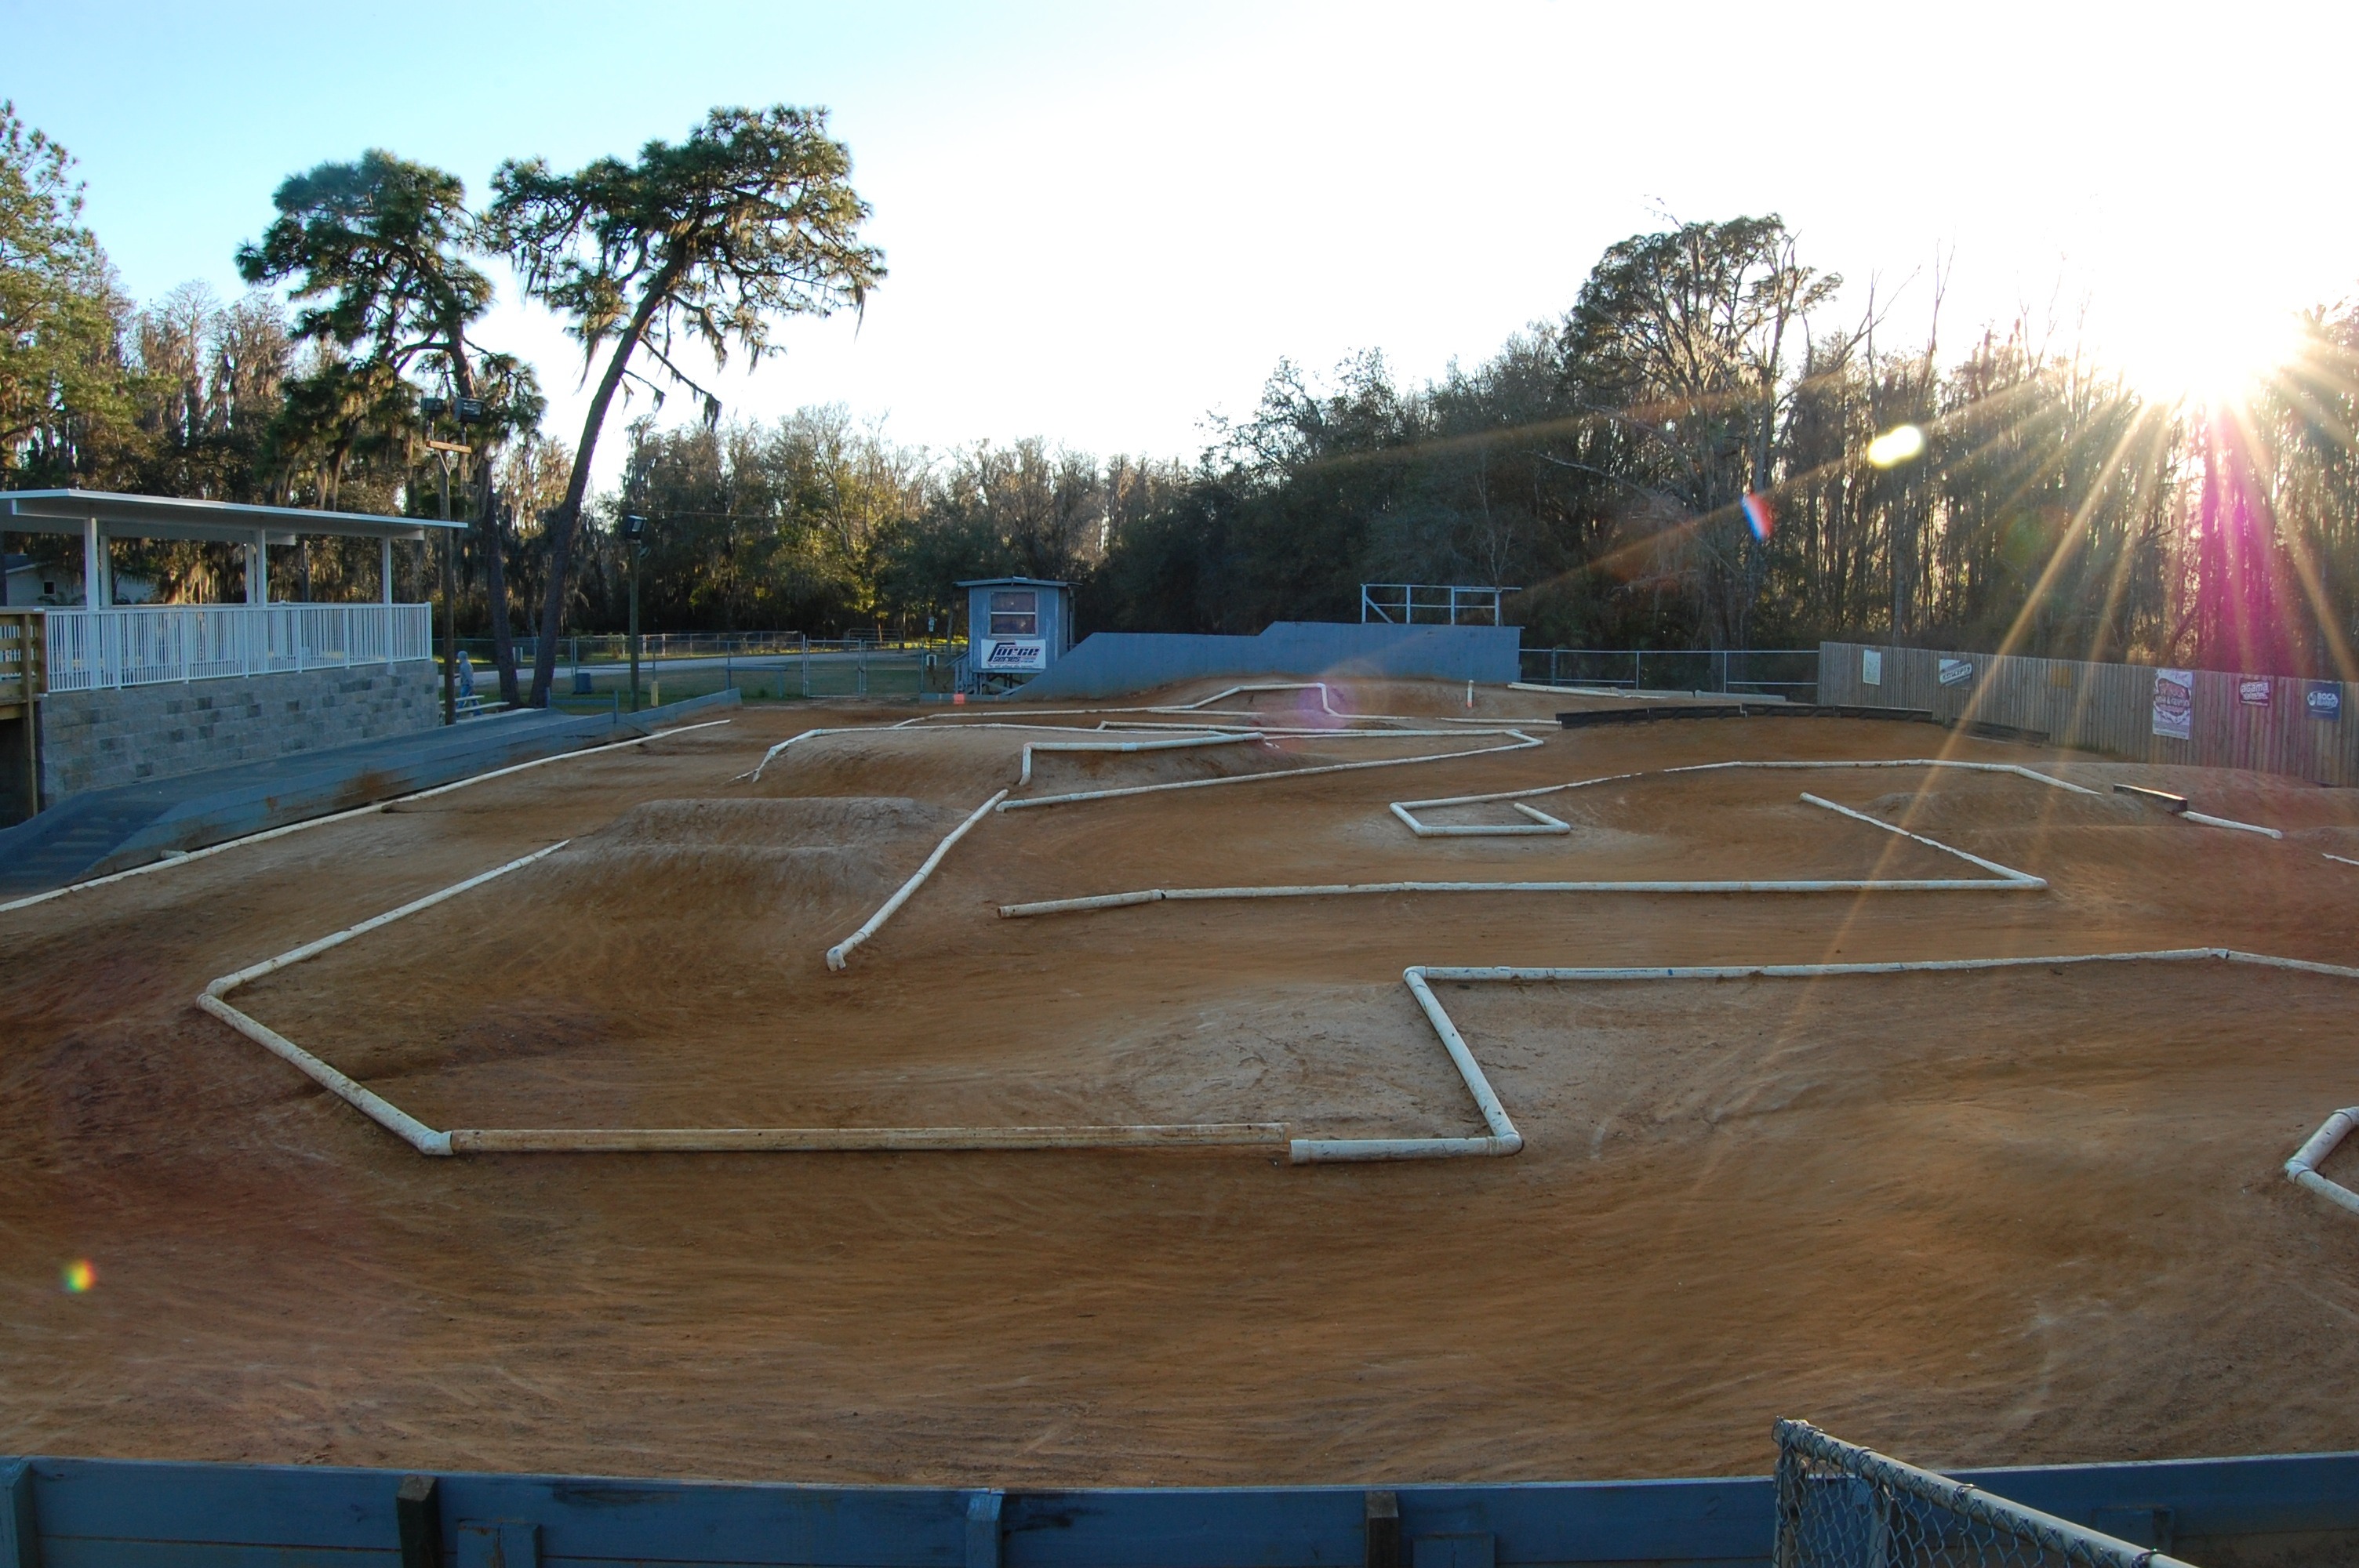
structure, stadium, baseball field, tennis court, arena, race track, sport venue, remote controlled course, r c racing course